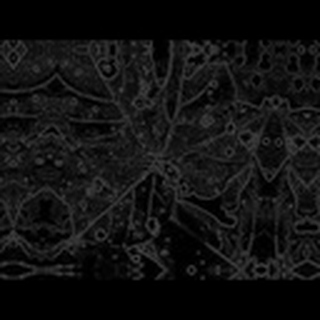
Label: cotton_target_spot